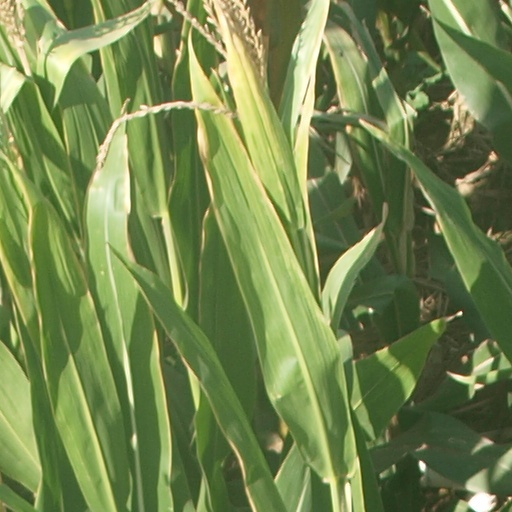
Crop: maize; corn